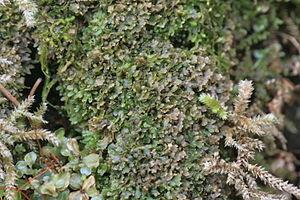
Riccardia est un du genre d’hépatiques, de la famille des Aneuraceae.